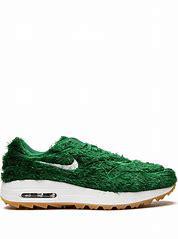
Brand: Nike
Model: Air Max 1 G